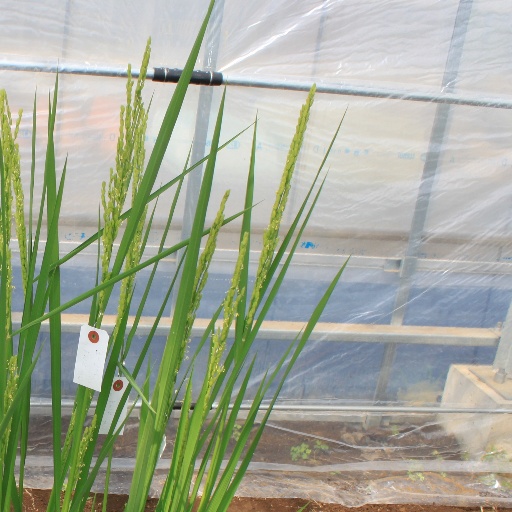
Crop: rice